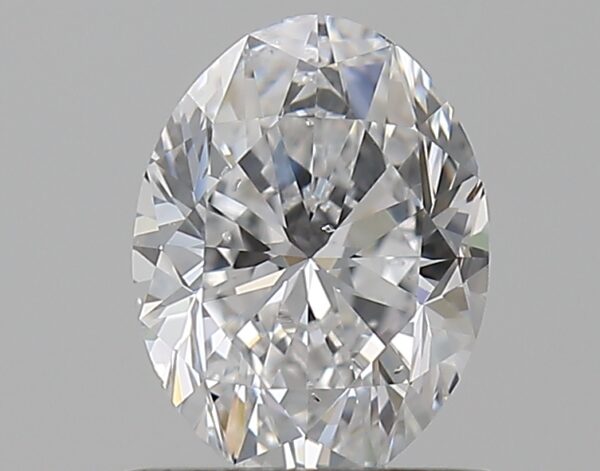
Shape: oval
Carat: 0.7
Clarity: SI1
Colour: D
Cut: VG
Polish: EX
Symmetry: VG
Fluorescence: M
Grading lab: GIA
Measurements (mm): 6.61 x 4.96 x 3.26